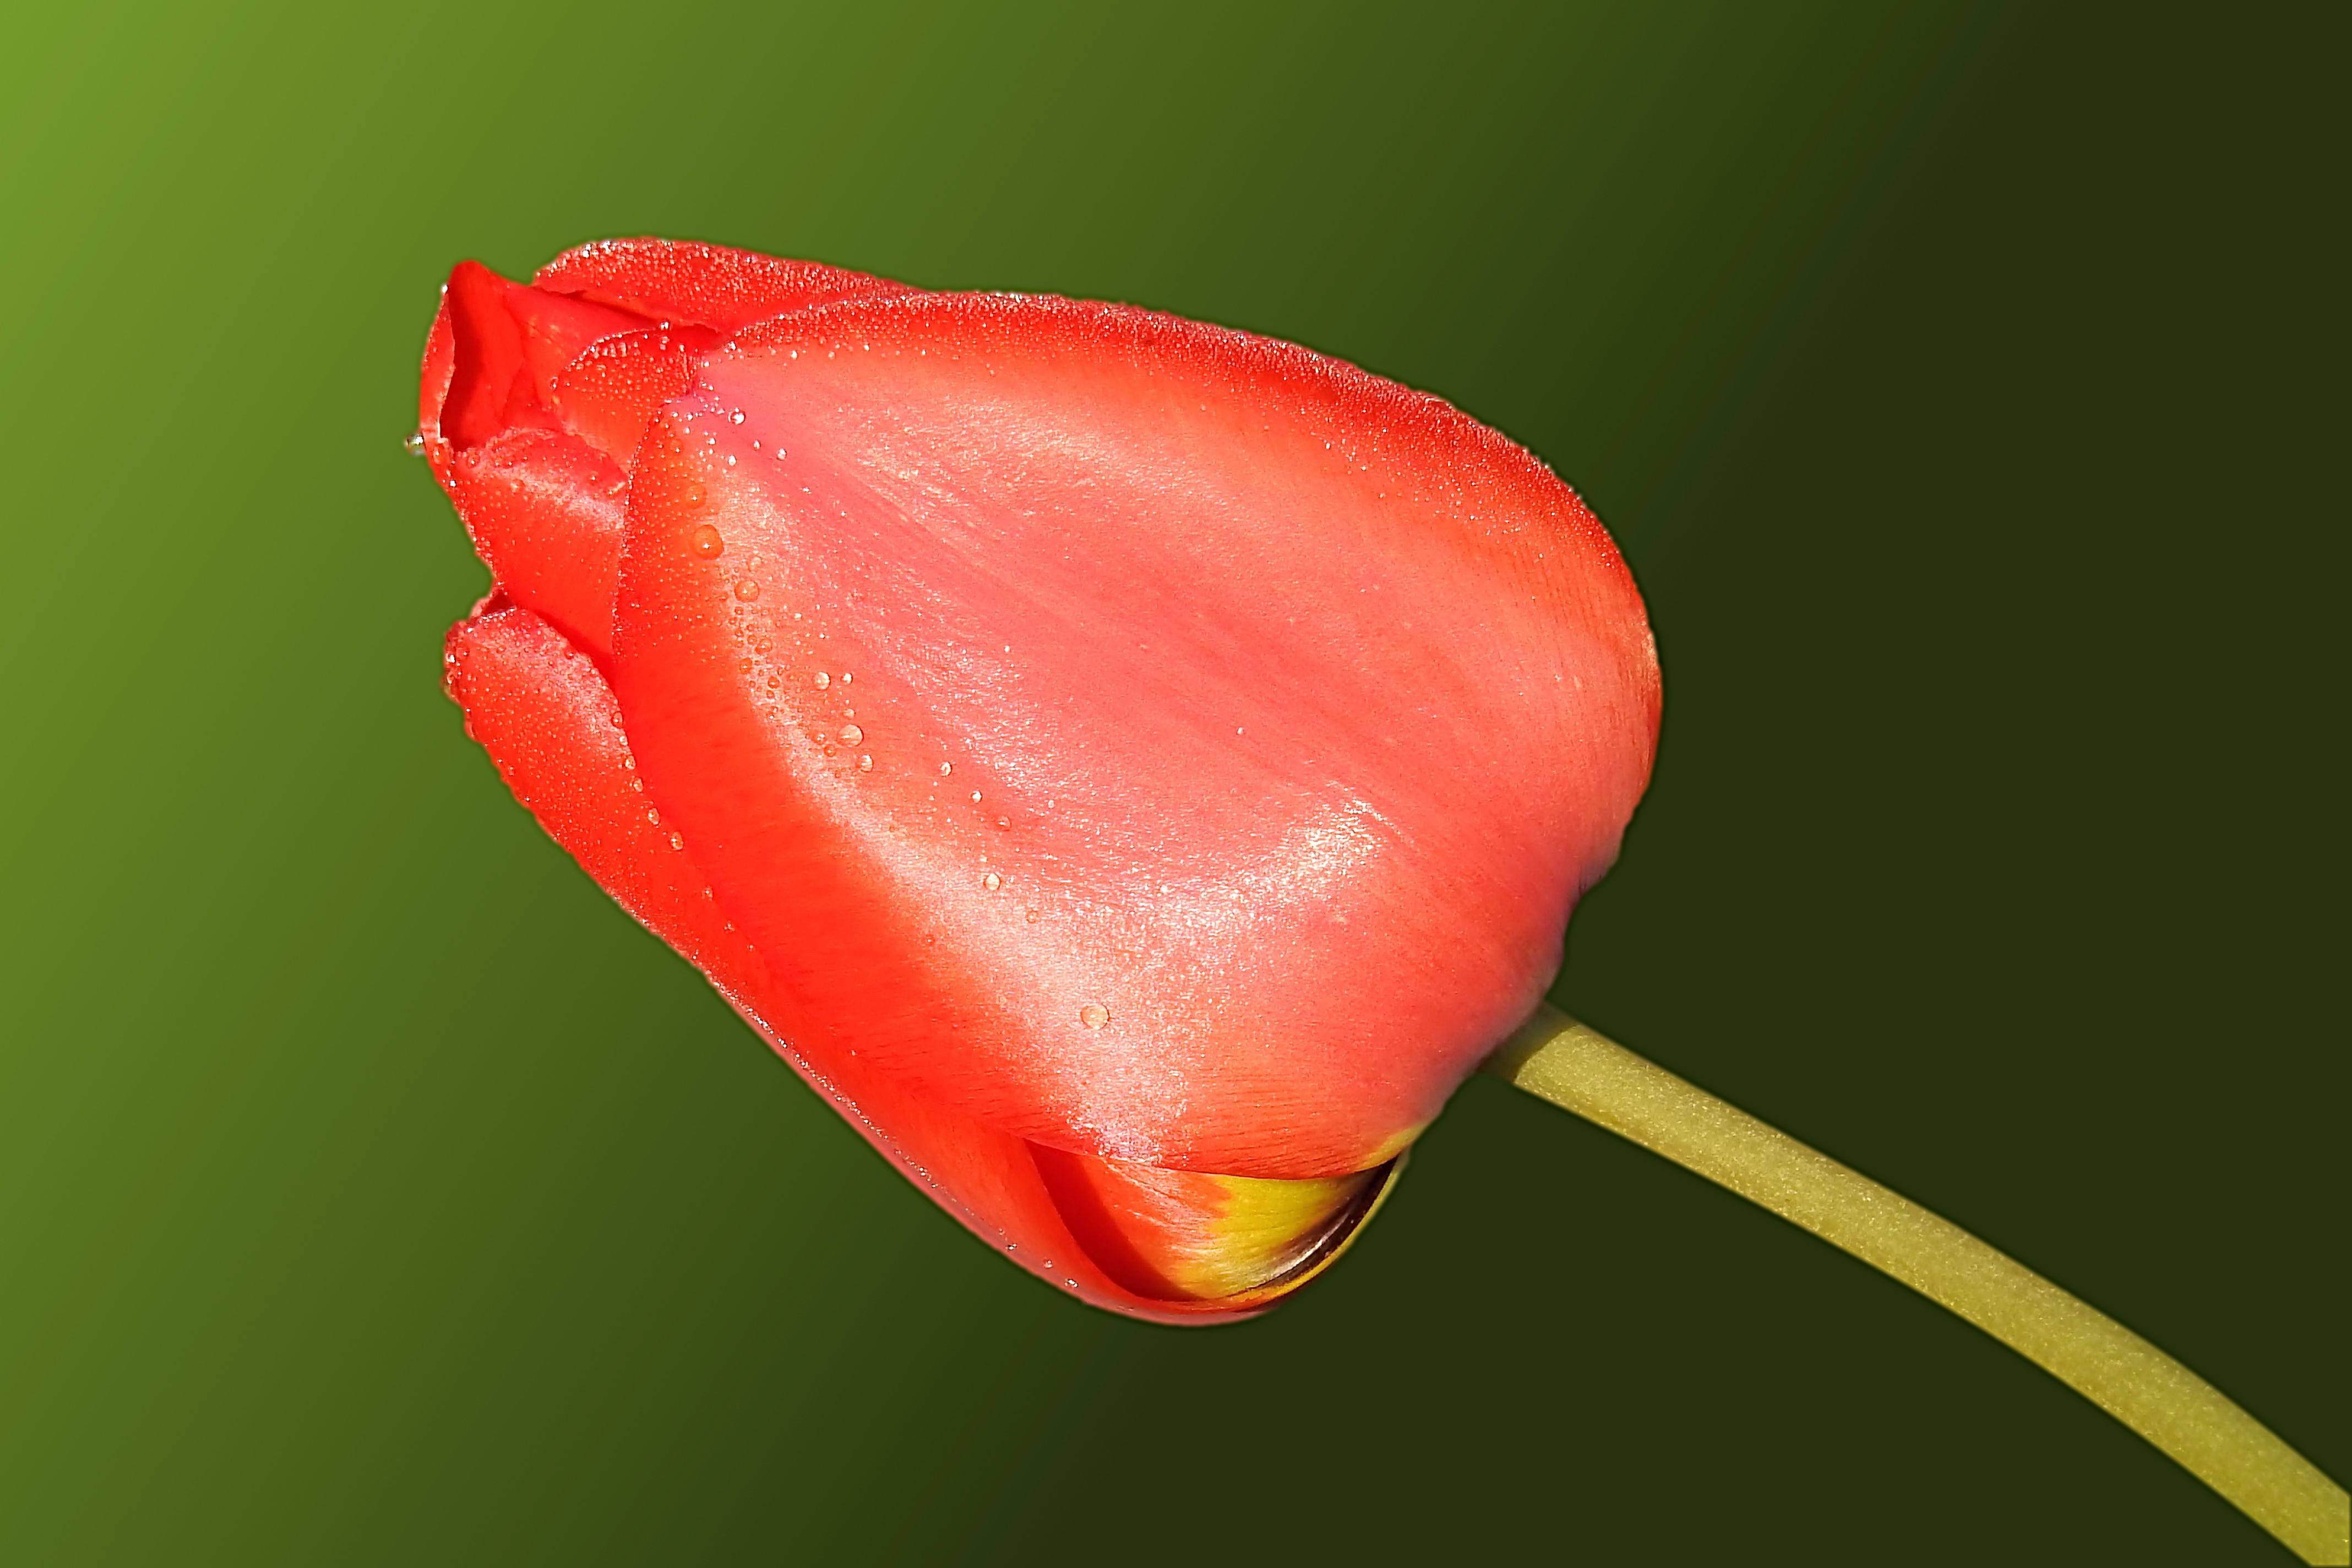
nature, plant, photography, leaf, flower, petal, bloom, tulip, spring, red, flora, close up, bud, macro photography, flowering plant, plant stem, land plant